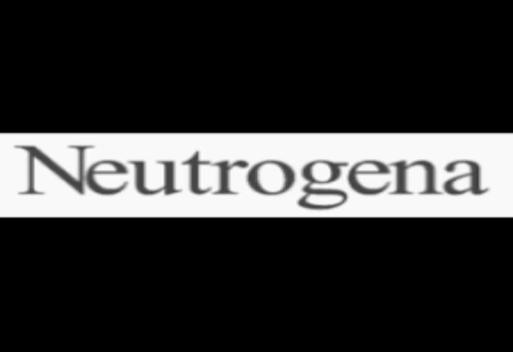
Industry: Necessities